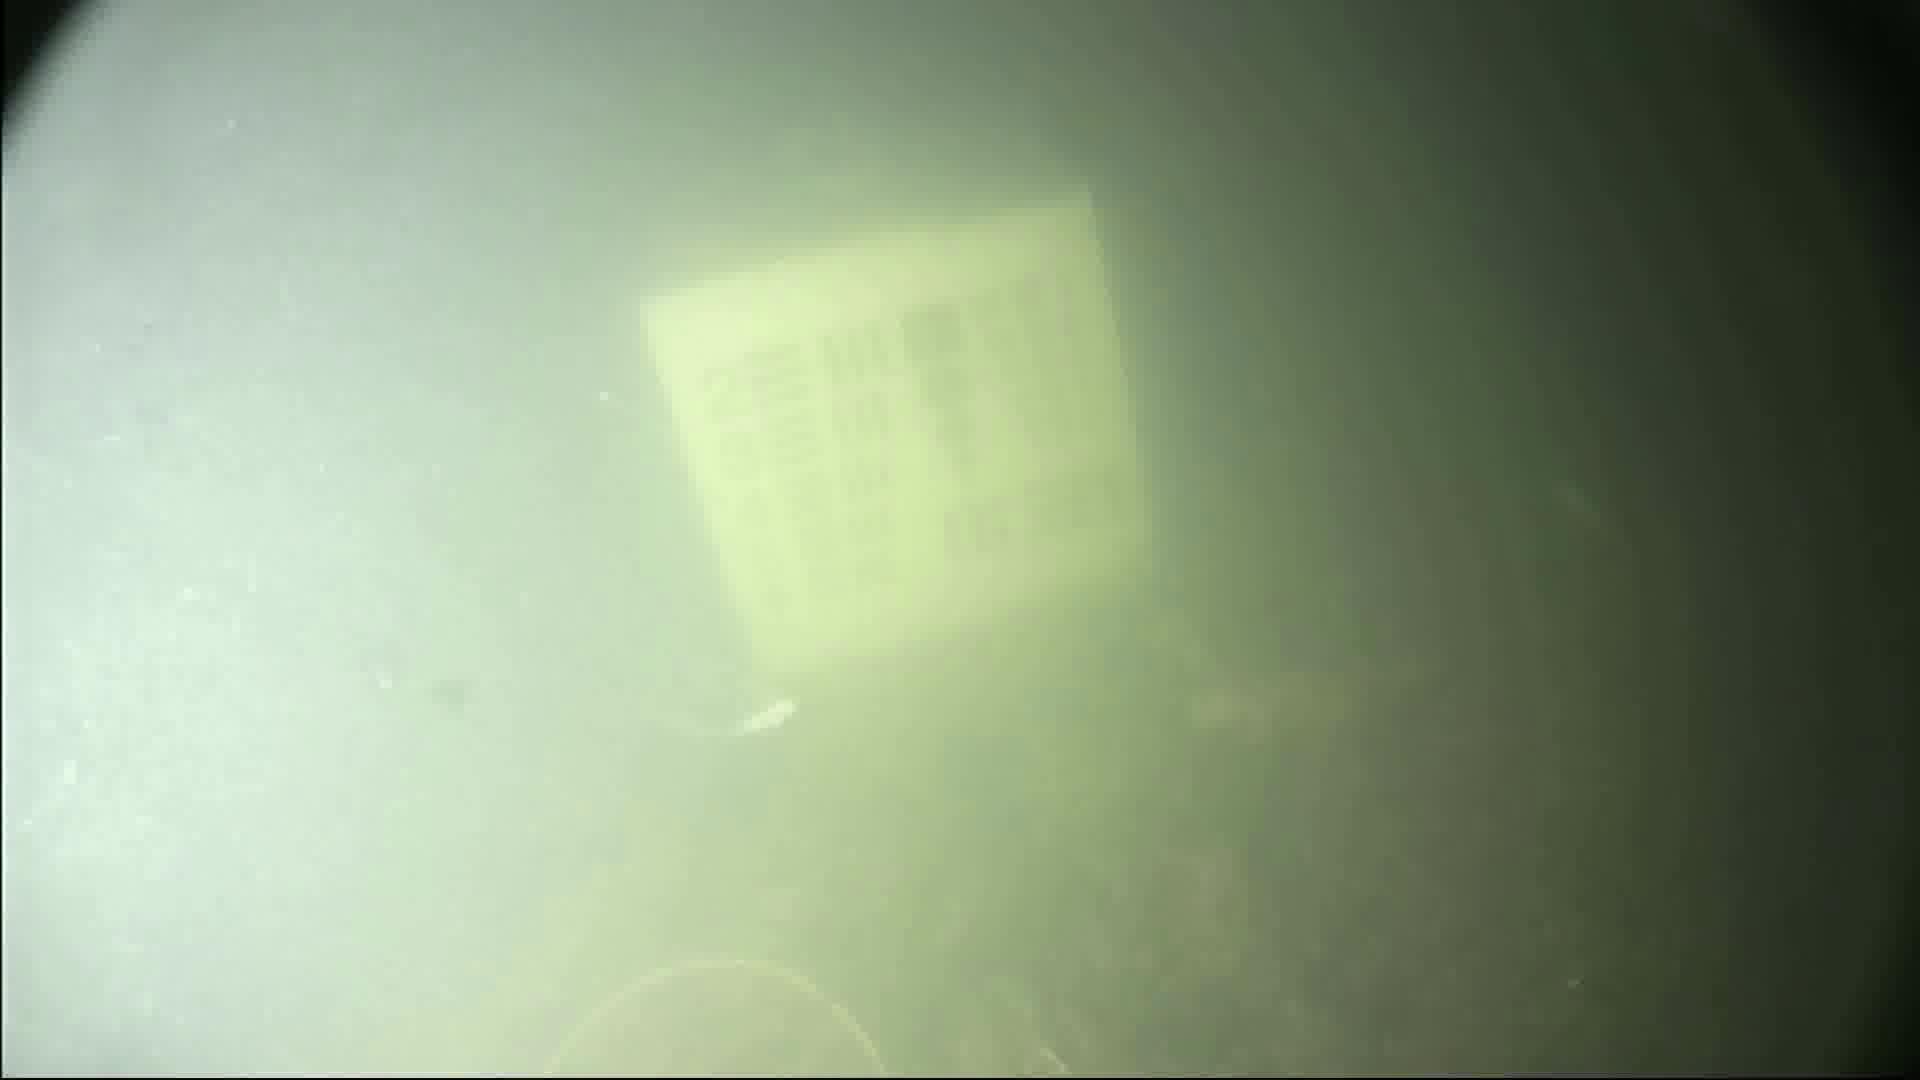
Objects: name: small_fish